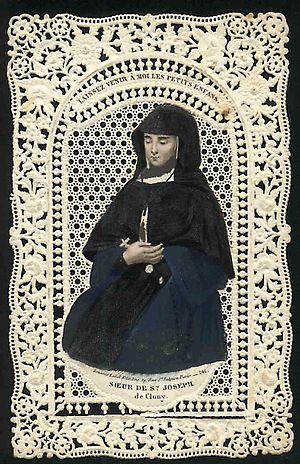
Dans la tradition catholique, les images pieuses sont des images de dévotion de petit format, produites en masse à l'usage des fidèles.
Le canivet est un genre particulier d'image pieuse ou image sainte de l'iconographie chrétienne. Les bords et parfois l'ensemble de l'image sont traités pour imiter la dentelle. Le plus souvent, les motifs ciselés entourent une miniature peinte à l'huile, à la gouache ou aquarellée, représentant un saint, une sainte, ou illustrant une scène biblique. Ce type d'image, que l'on gardait dans les missels comme soutien dévotionnel, est en vogue aux XVII et XVIIIèmes siècles. À partir du milieu du XIXᵉ siècle, on va trouver en grand nombre des images imitant les vrais canivets : les « images dentelles » qui sont réalisées semi industriellement. Ces dernières images sont abusivement dénommées « canivets » par de très nombreux amateurs ou professionnels. Certains les qualifient de « canivets mécaniques », ce qui est mieux mais encore inexact.